Nissan R391

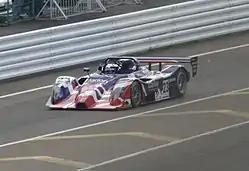
One of the Nissan R391s.

At the 1999 24 Hours of Le Mans, Nissan planned to enter two R391s along with a third Courage C52 with the older VRH35L motor. In official testing for Le Mans in May, the R391s were able to set the 10th and 13th fastest times, beating some entries from Mercedes-Benz, Audi, and BMW, although they were not able to beat Panoz or their main rival, Toyota.